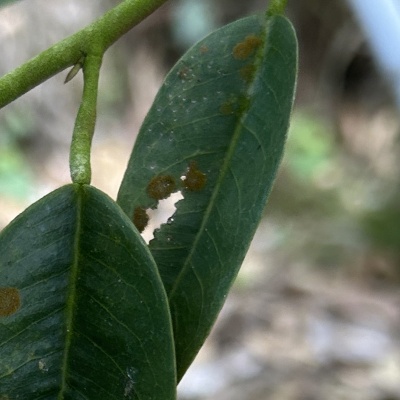
Label: Leaf_Algal